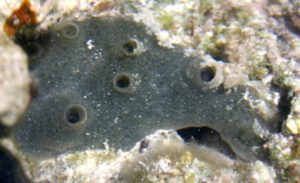
Amphimedon queenslandica est une espèce d'éponges appartenant à la classe des démosponges.
Les Niphatidae forment une famille de spongiaires de l'ordre Haplosclerida.